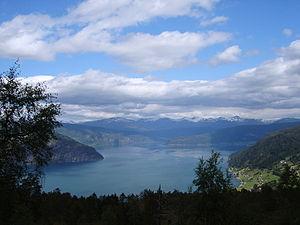
Varangerfjord
Le Nordfjord est un fjord du comté de Vestland en Norvège. Le site comprend les communes de Selje, Vågsøy, Bremanger, Eid, Gloppen, Hornindal, et Stryn.